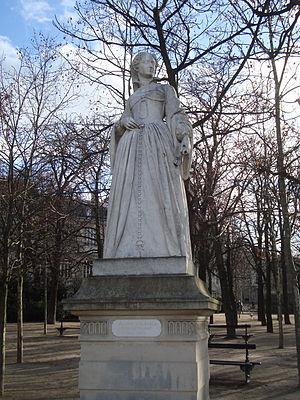
Cet article recense les personnalités féminines représentées dans la statuaire publique à Paris, en France.
Les Reines de France et Femmes illustres sont une série de vingt sculptures présentées en plein-air depuis le milieu du XIXᵉ siècle dans le jardin du Luxembourg à Paris, en France. Elle apparaît comme une version féminine de la série des Hommes illustres au palais du Louvre, construite à la même époque.